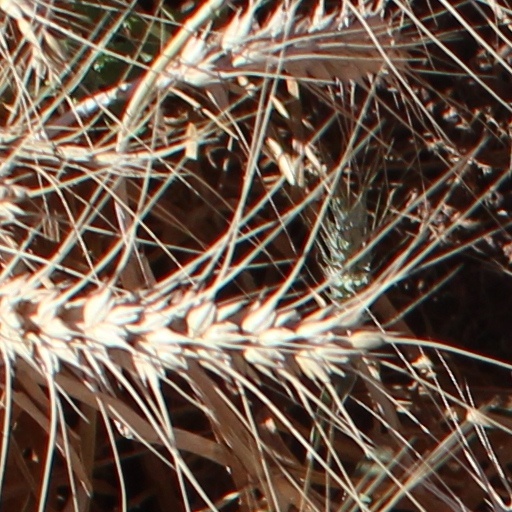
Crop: wheat